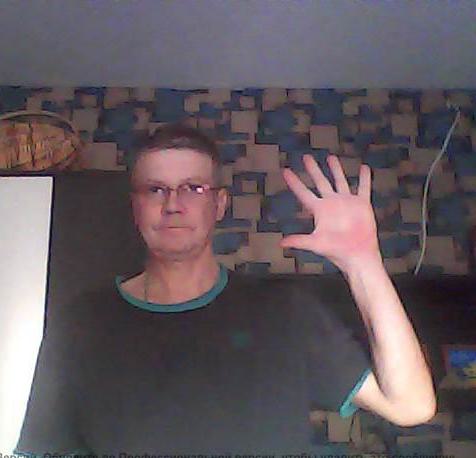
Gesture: palm